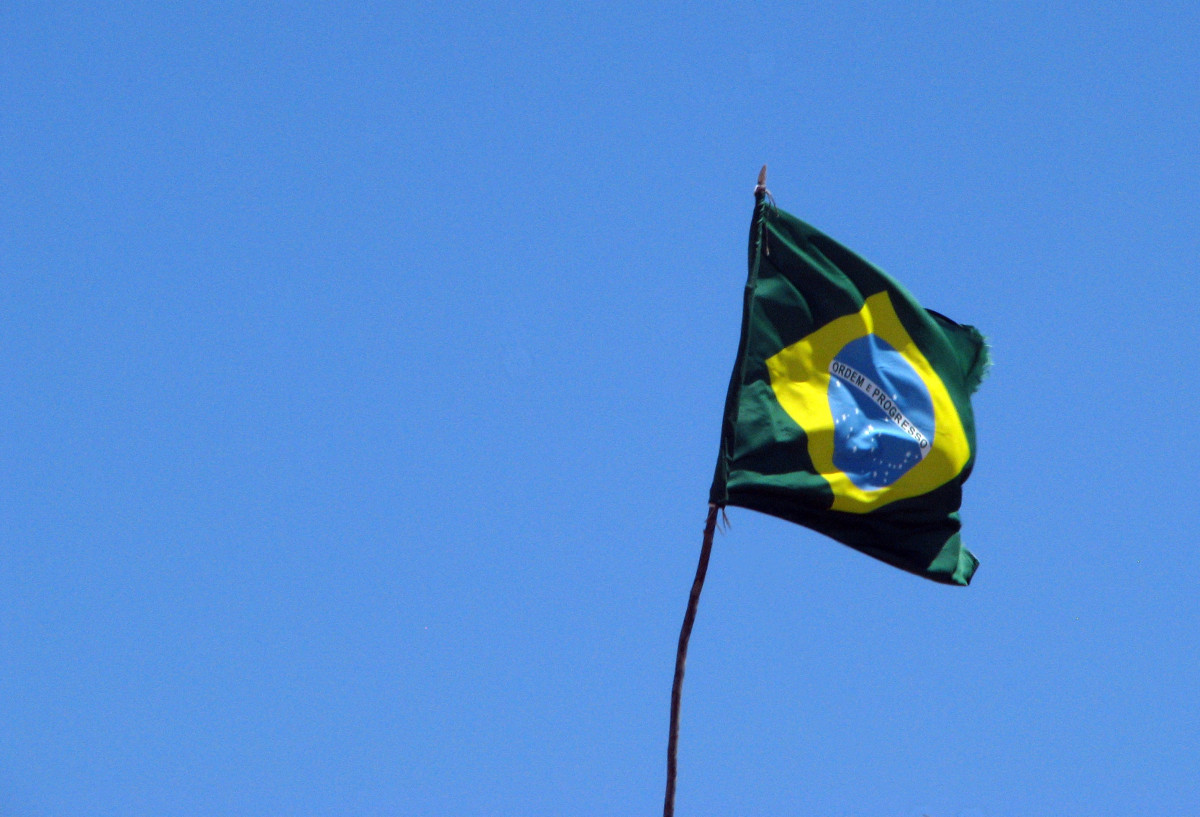
Tags: lighting, toy, windsports, kite sports